Rockefeller Neuroscience Institute

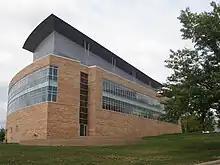
Blanchette Rockefeller Neuroscience Institute

The Rockefeller Neuroscience Institute is an independent, non-profit institution focused on the study of human memory and memory diseases. Founded in 1999, the institute is part of the West Virginia University Medicine Health Sciences Campus, located in Morgantown, West Virginia. The institute is one of the world's leading research centers focusing on innovative procedures to treat Alzheimer's disease and to expand clinical, research and academic missions of neurosurgery, neurology, behavioral medicine, psychiatry and other neuroscience issues.